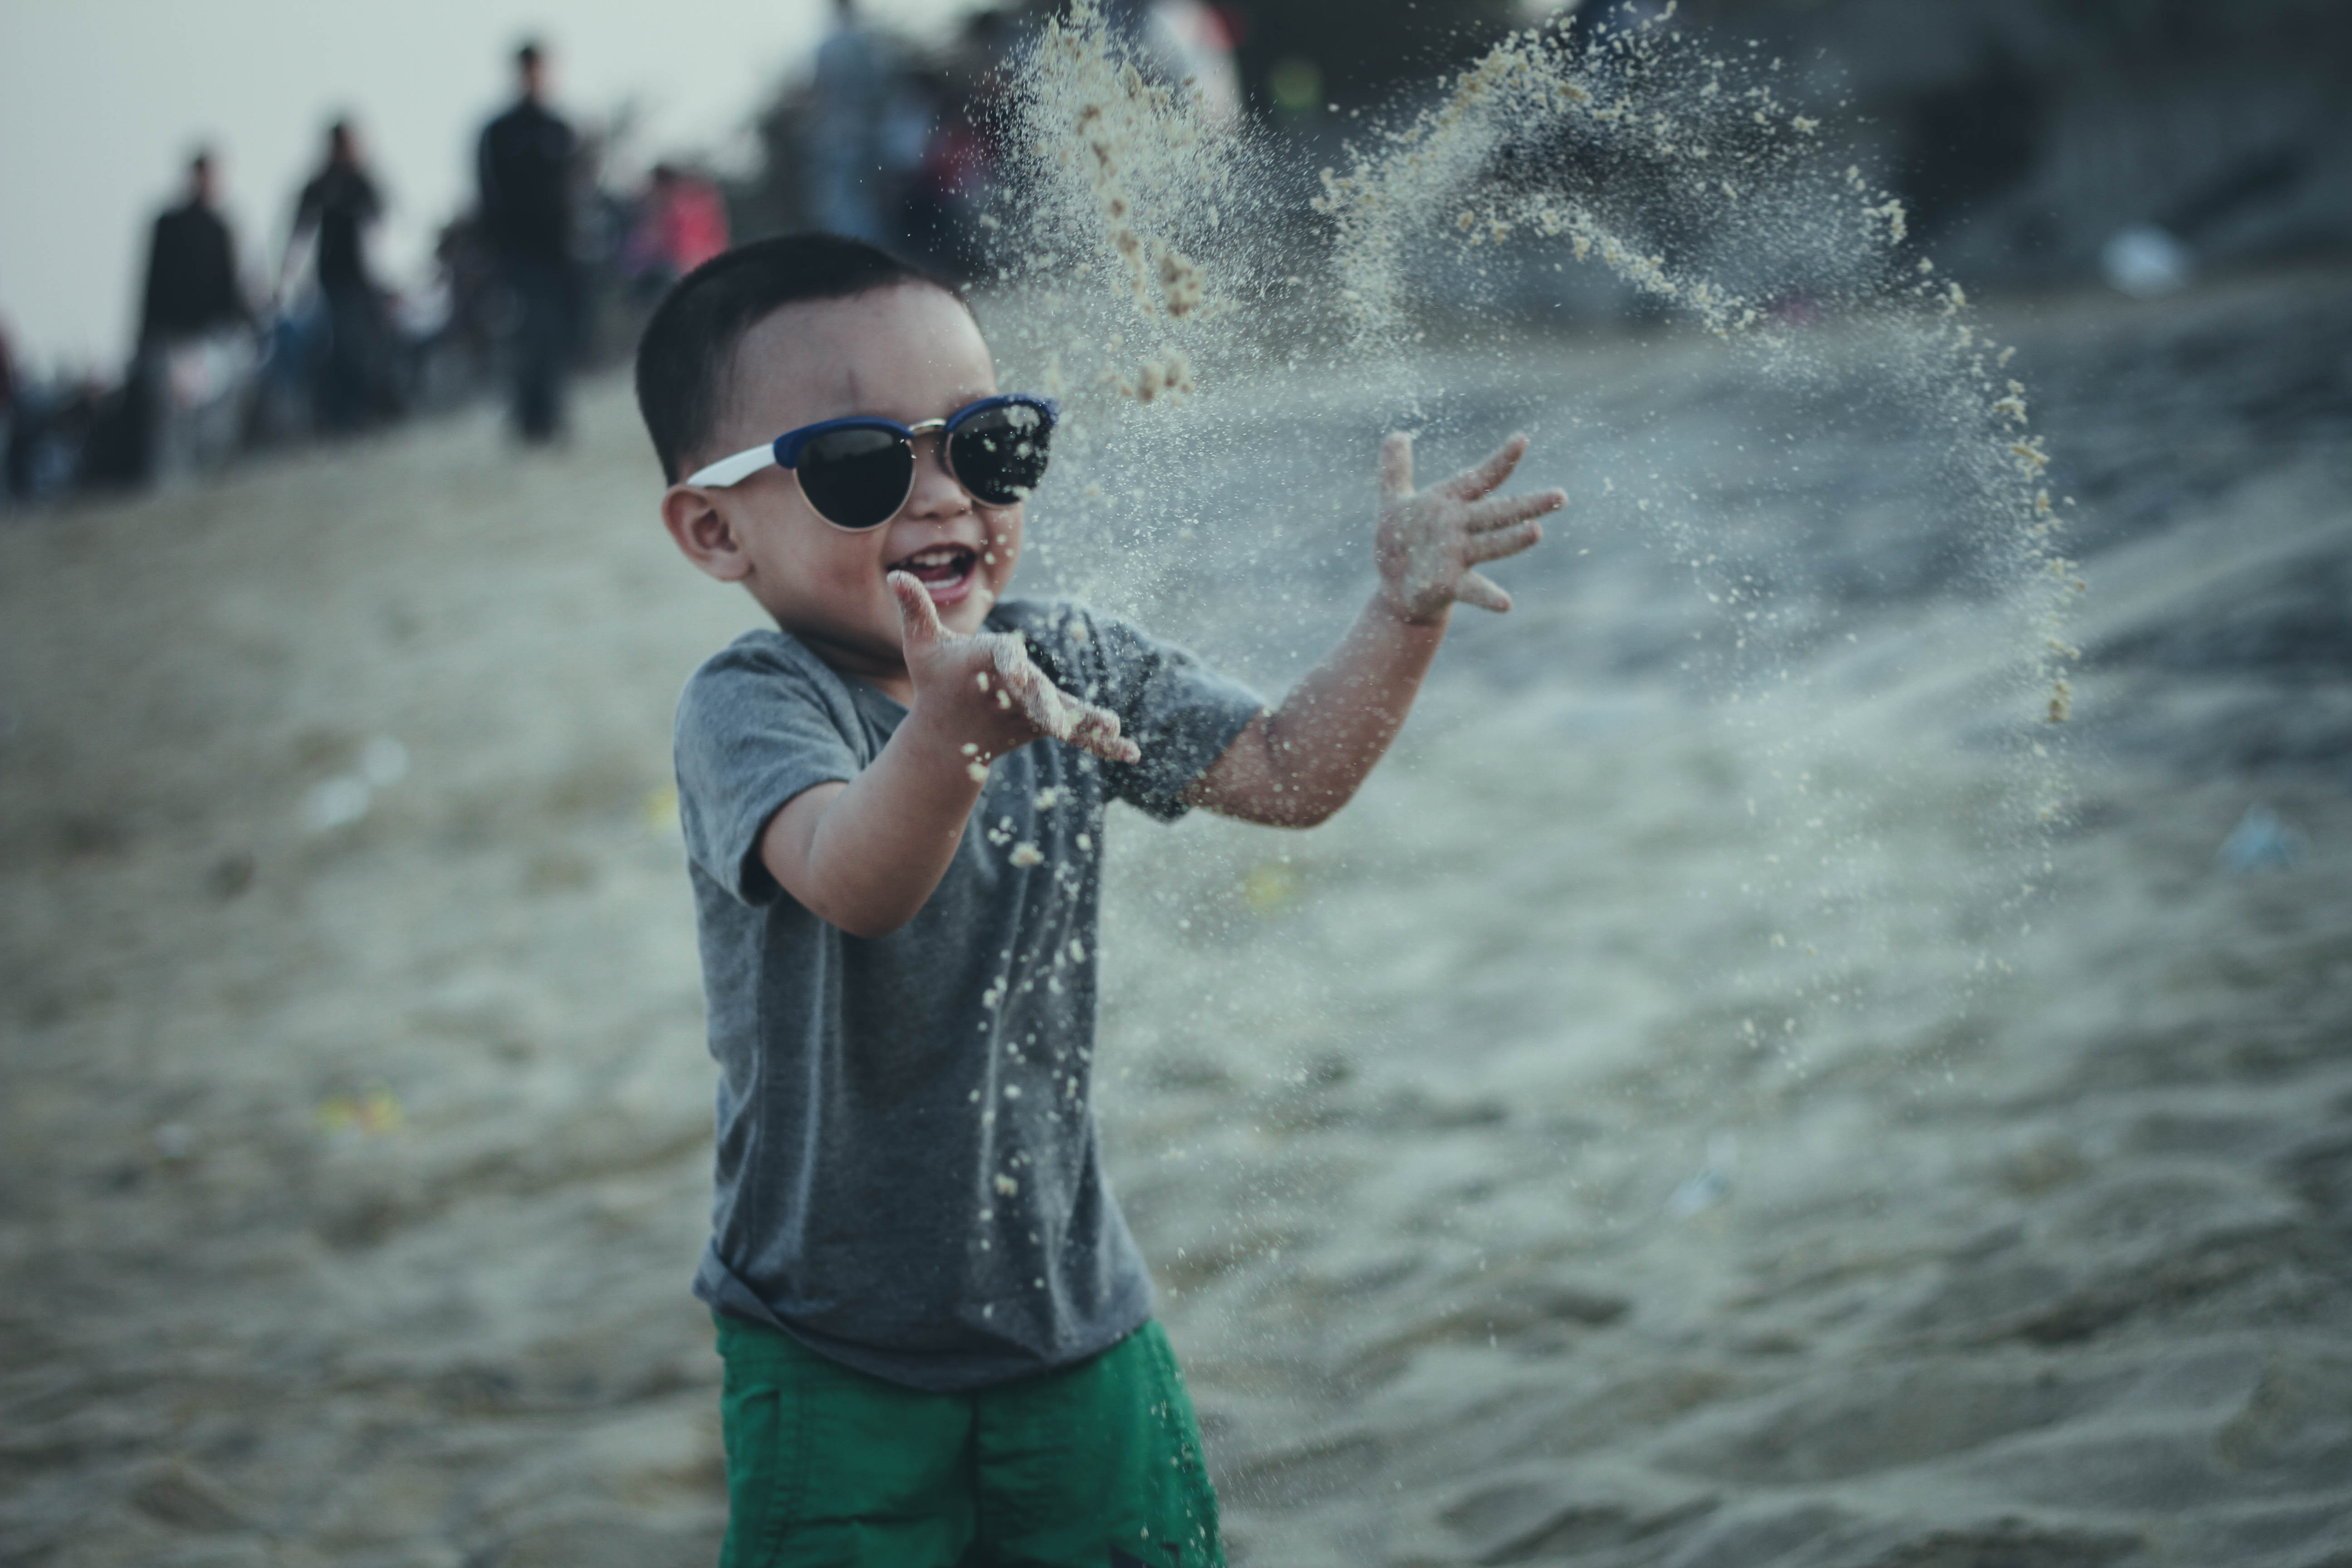
beach, sea, water, sand, wave, boy, kid, wet, alone, vacation, recreation, motion, action, weather, child, playing, outdoors, fun, happy, cool, sunglasses, glasses, vision care